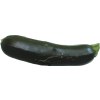
Label: dark_zucchini